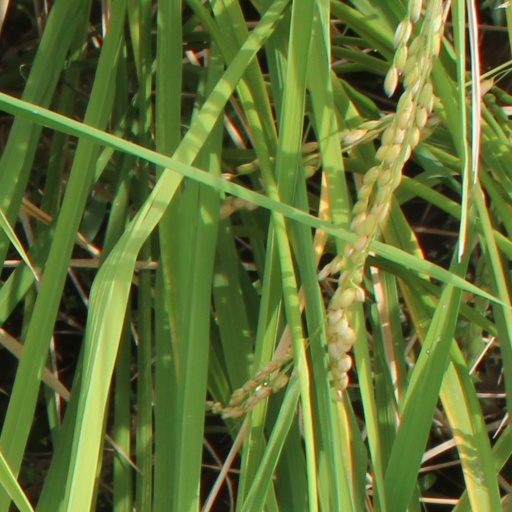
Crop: rice